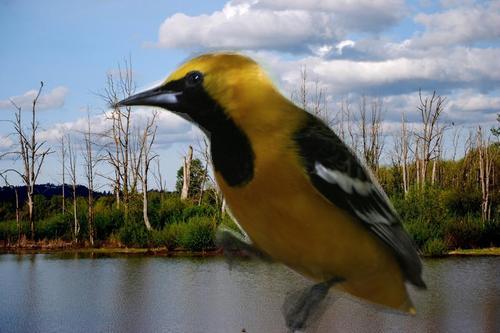
Bird species: Hooded_Oriole
Bird type: landbird
Background: water